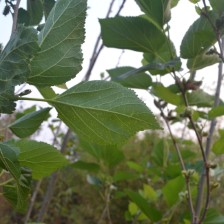
Variety: ChiangMaiBuriram60